Little Dancer of Fourteen Years

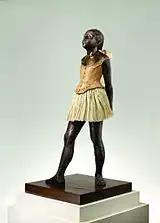
Angle from "The Complete Sculptures of Edgar Degas" collection at M.T. Abraham Foundation, cast in 1997. Note the varying tutu.

When the "" was shown in Paris at the Sixth Impressionist Exhibition of 1881, it received mixed reviews. Joris-Karl Huysmans called it "the first truly modern attempt at sculpture I know." Certain critics were shocked by the piece, and the dancer was compared to a monkey and a Mexica. One critic, Paul Mantz, called her the "flower of precocious depravity," with a face "marked by the hateful promise of every vice" and "bearing the signs of a profoundly heinous character." Comparisons with older art were made, perhaps partly because it was exhibited in a glass case, like classical sculpture in the Louvre, and was dressed in wig and clothes.